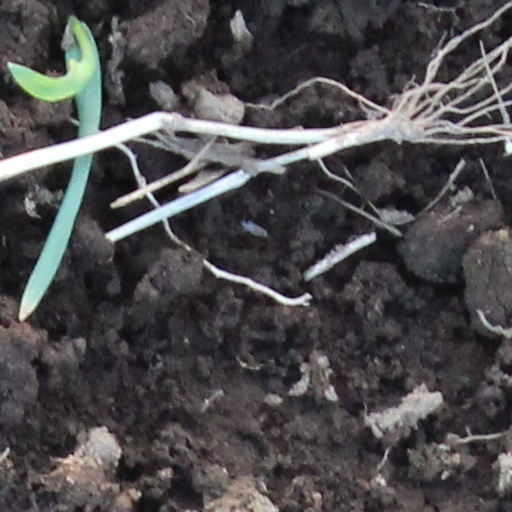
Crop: wheat